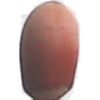
Label: hazelnut